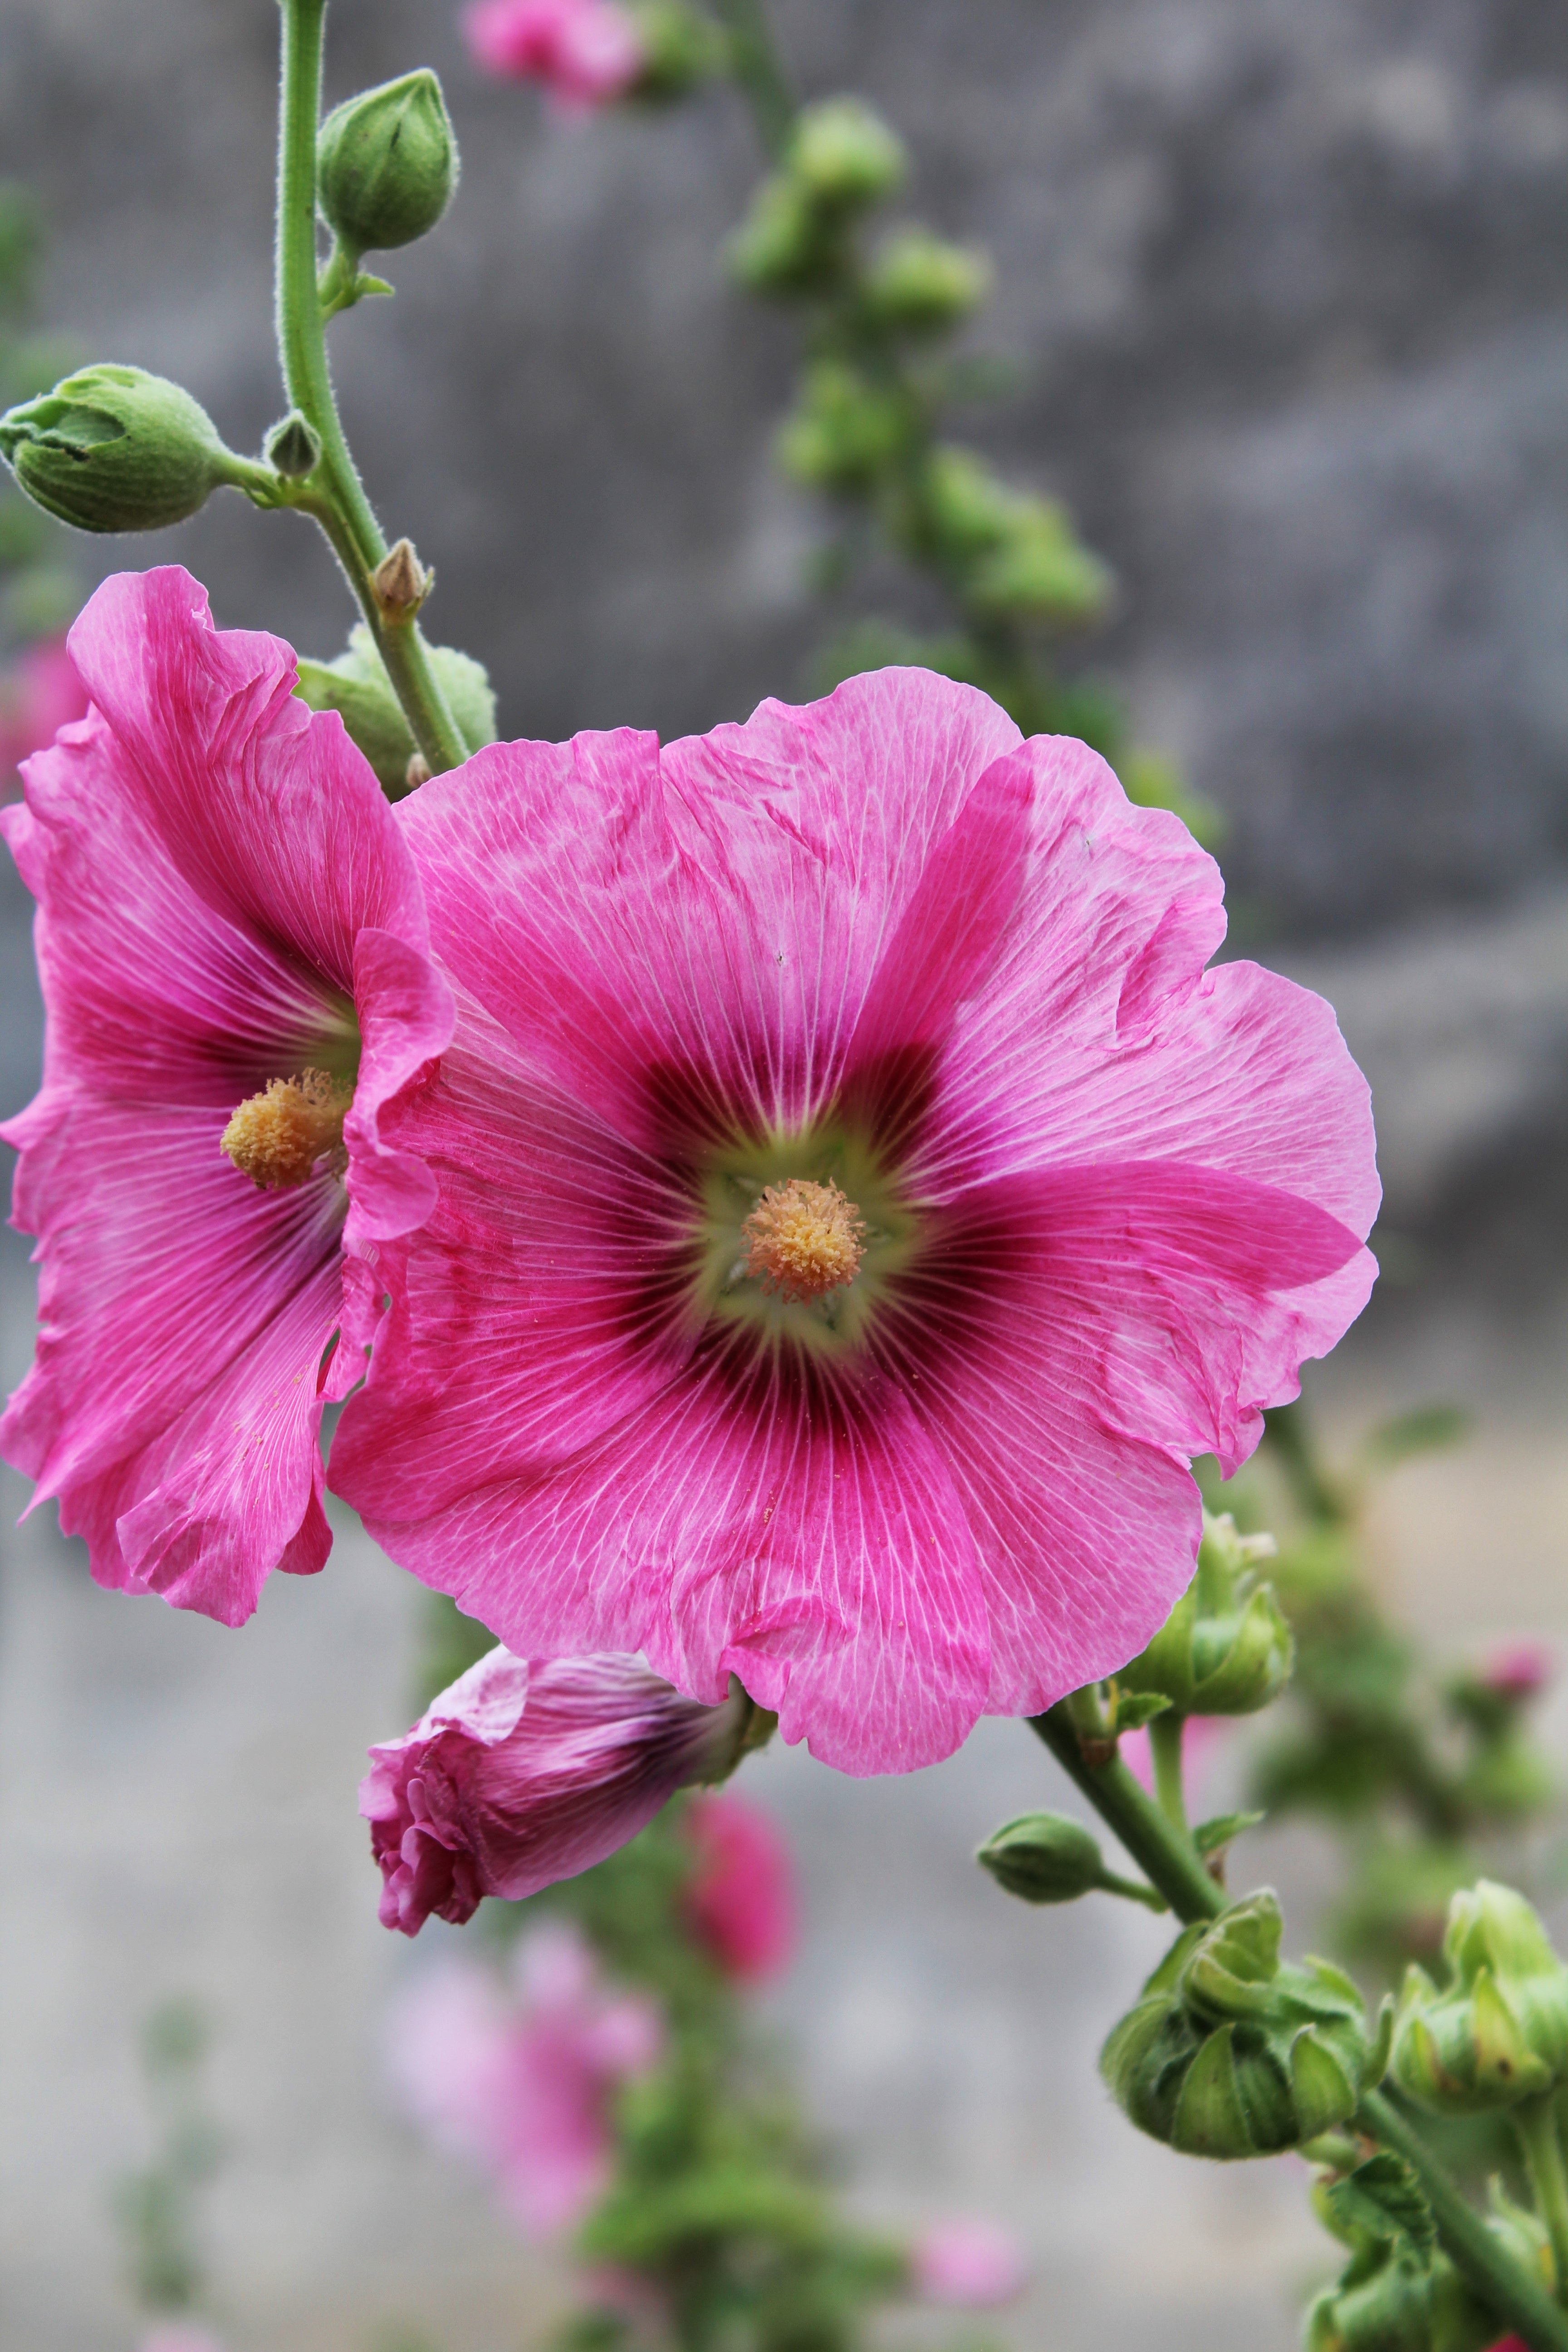
nature, blossom, plant, field, flower, petal, summer, macro, botany, pink, flora, wildflower, rod, hollyhock, hollyhocks, macro photography, flowering plant, brightly colored, passerose, land plant